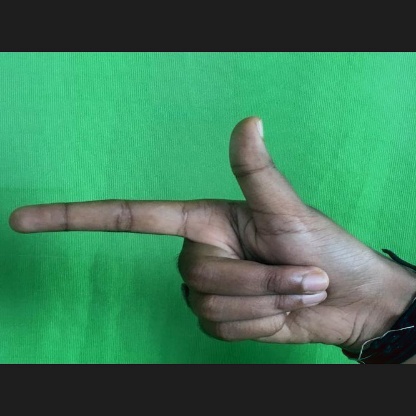
Mudra: Chandrakala